Crocodile (2000 film)

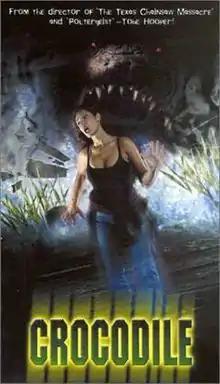
VHS cover

Crocodile is a 2000 direct-to-video horror film directed by Tobe Hooper. The film involves a group of college students on a houseboat for spring break who stumble across a nest of eggs, and unknowingly enrage a large female Nile crocodile that stalks and kills them one by one. It was followed by "", a film with no relation to the plot of the original beyond featuring the same individual giant crocodile and its sole offspring. The film is an international co-production between the United States and Mexico.